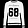
Label: Pullover